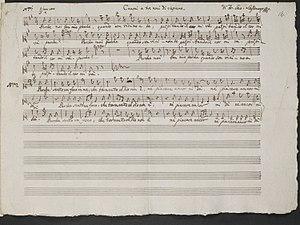
Franz Xaver Süßmayr, né le 26 juillet 1766 à Schwanenstadt et mort le 17 septembre 1803 à Vienne, est un chef d'orchestre et compositeur autrichien.